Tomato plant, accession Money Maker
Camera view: vertical (180 deg); turntable rotation: 0 degrees
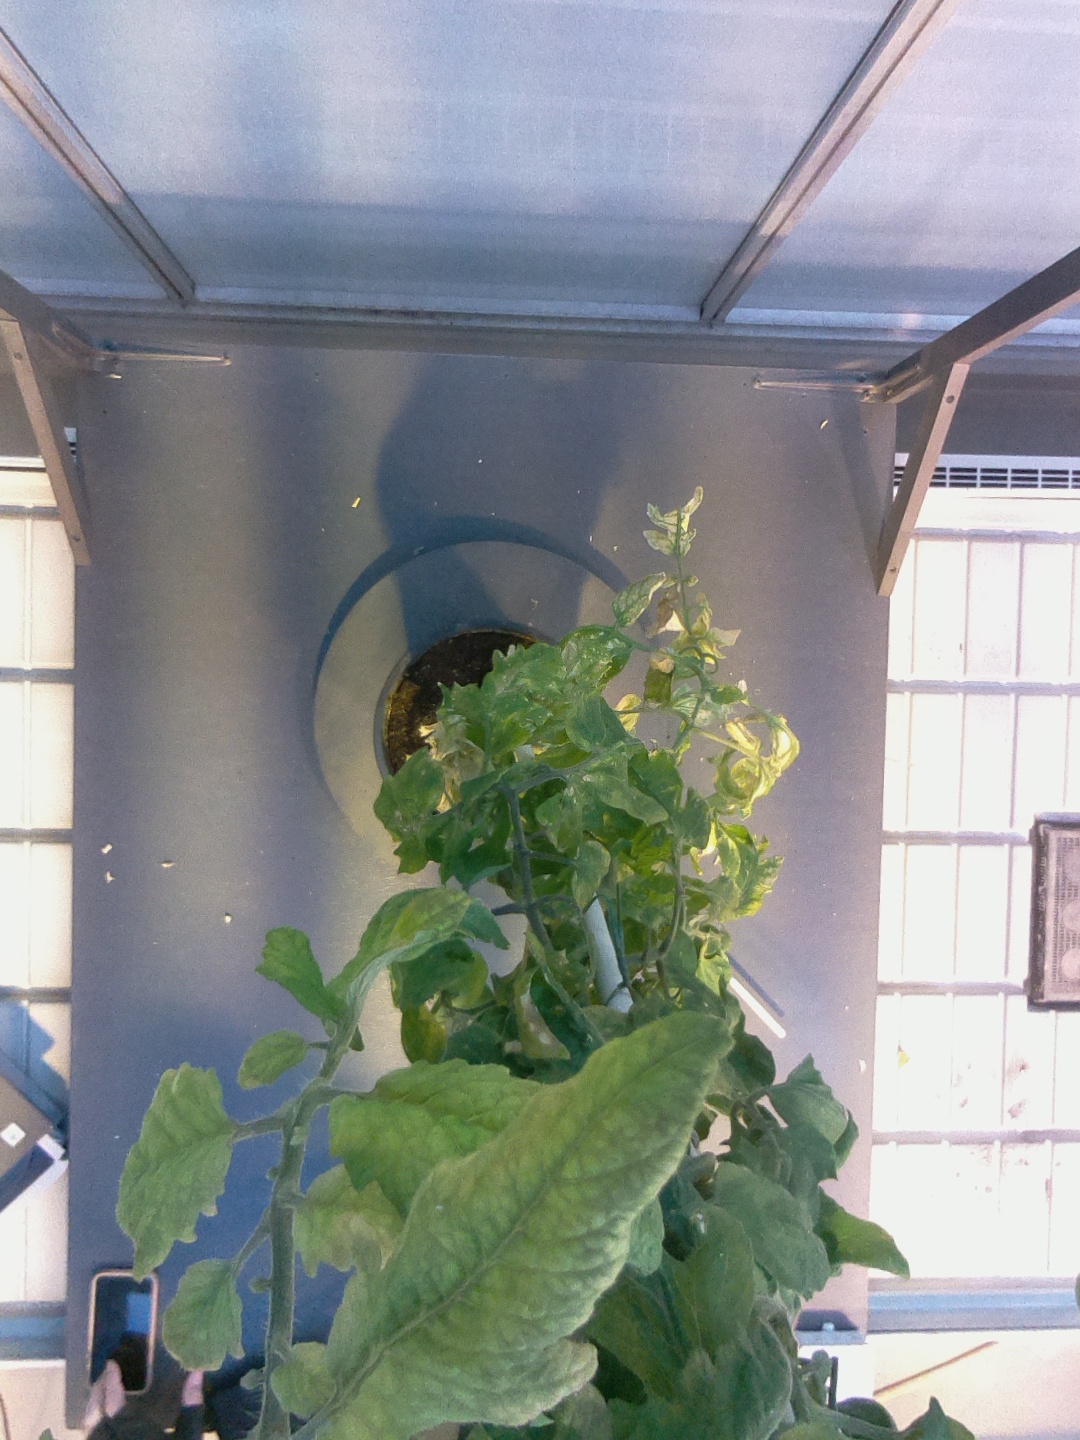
BBCH growth stage 79: 90% -100% of final fruit size